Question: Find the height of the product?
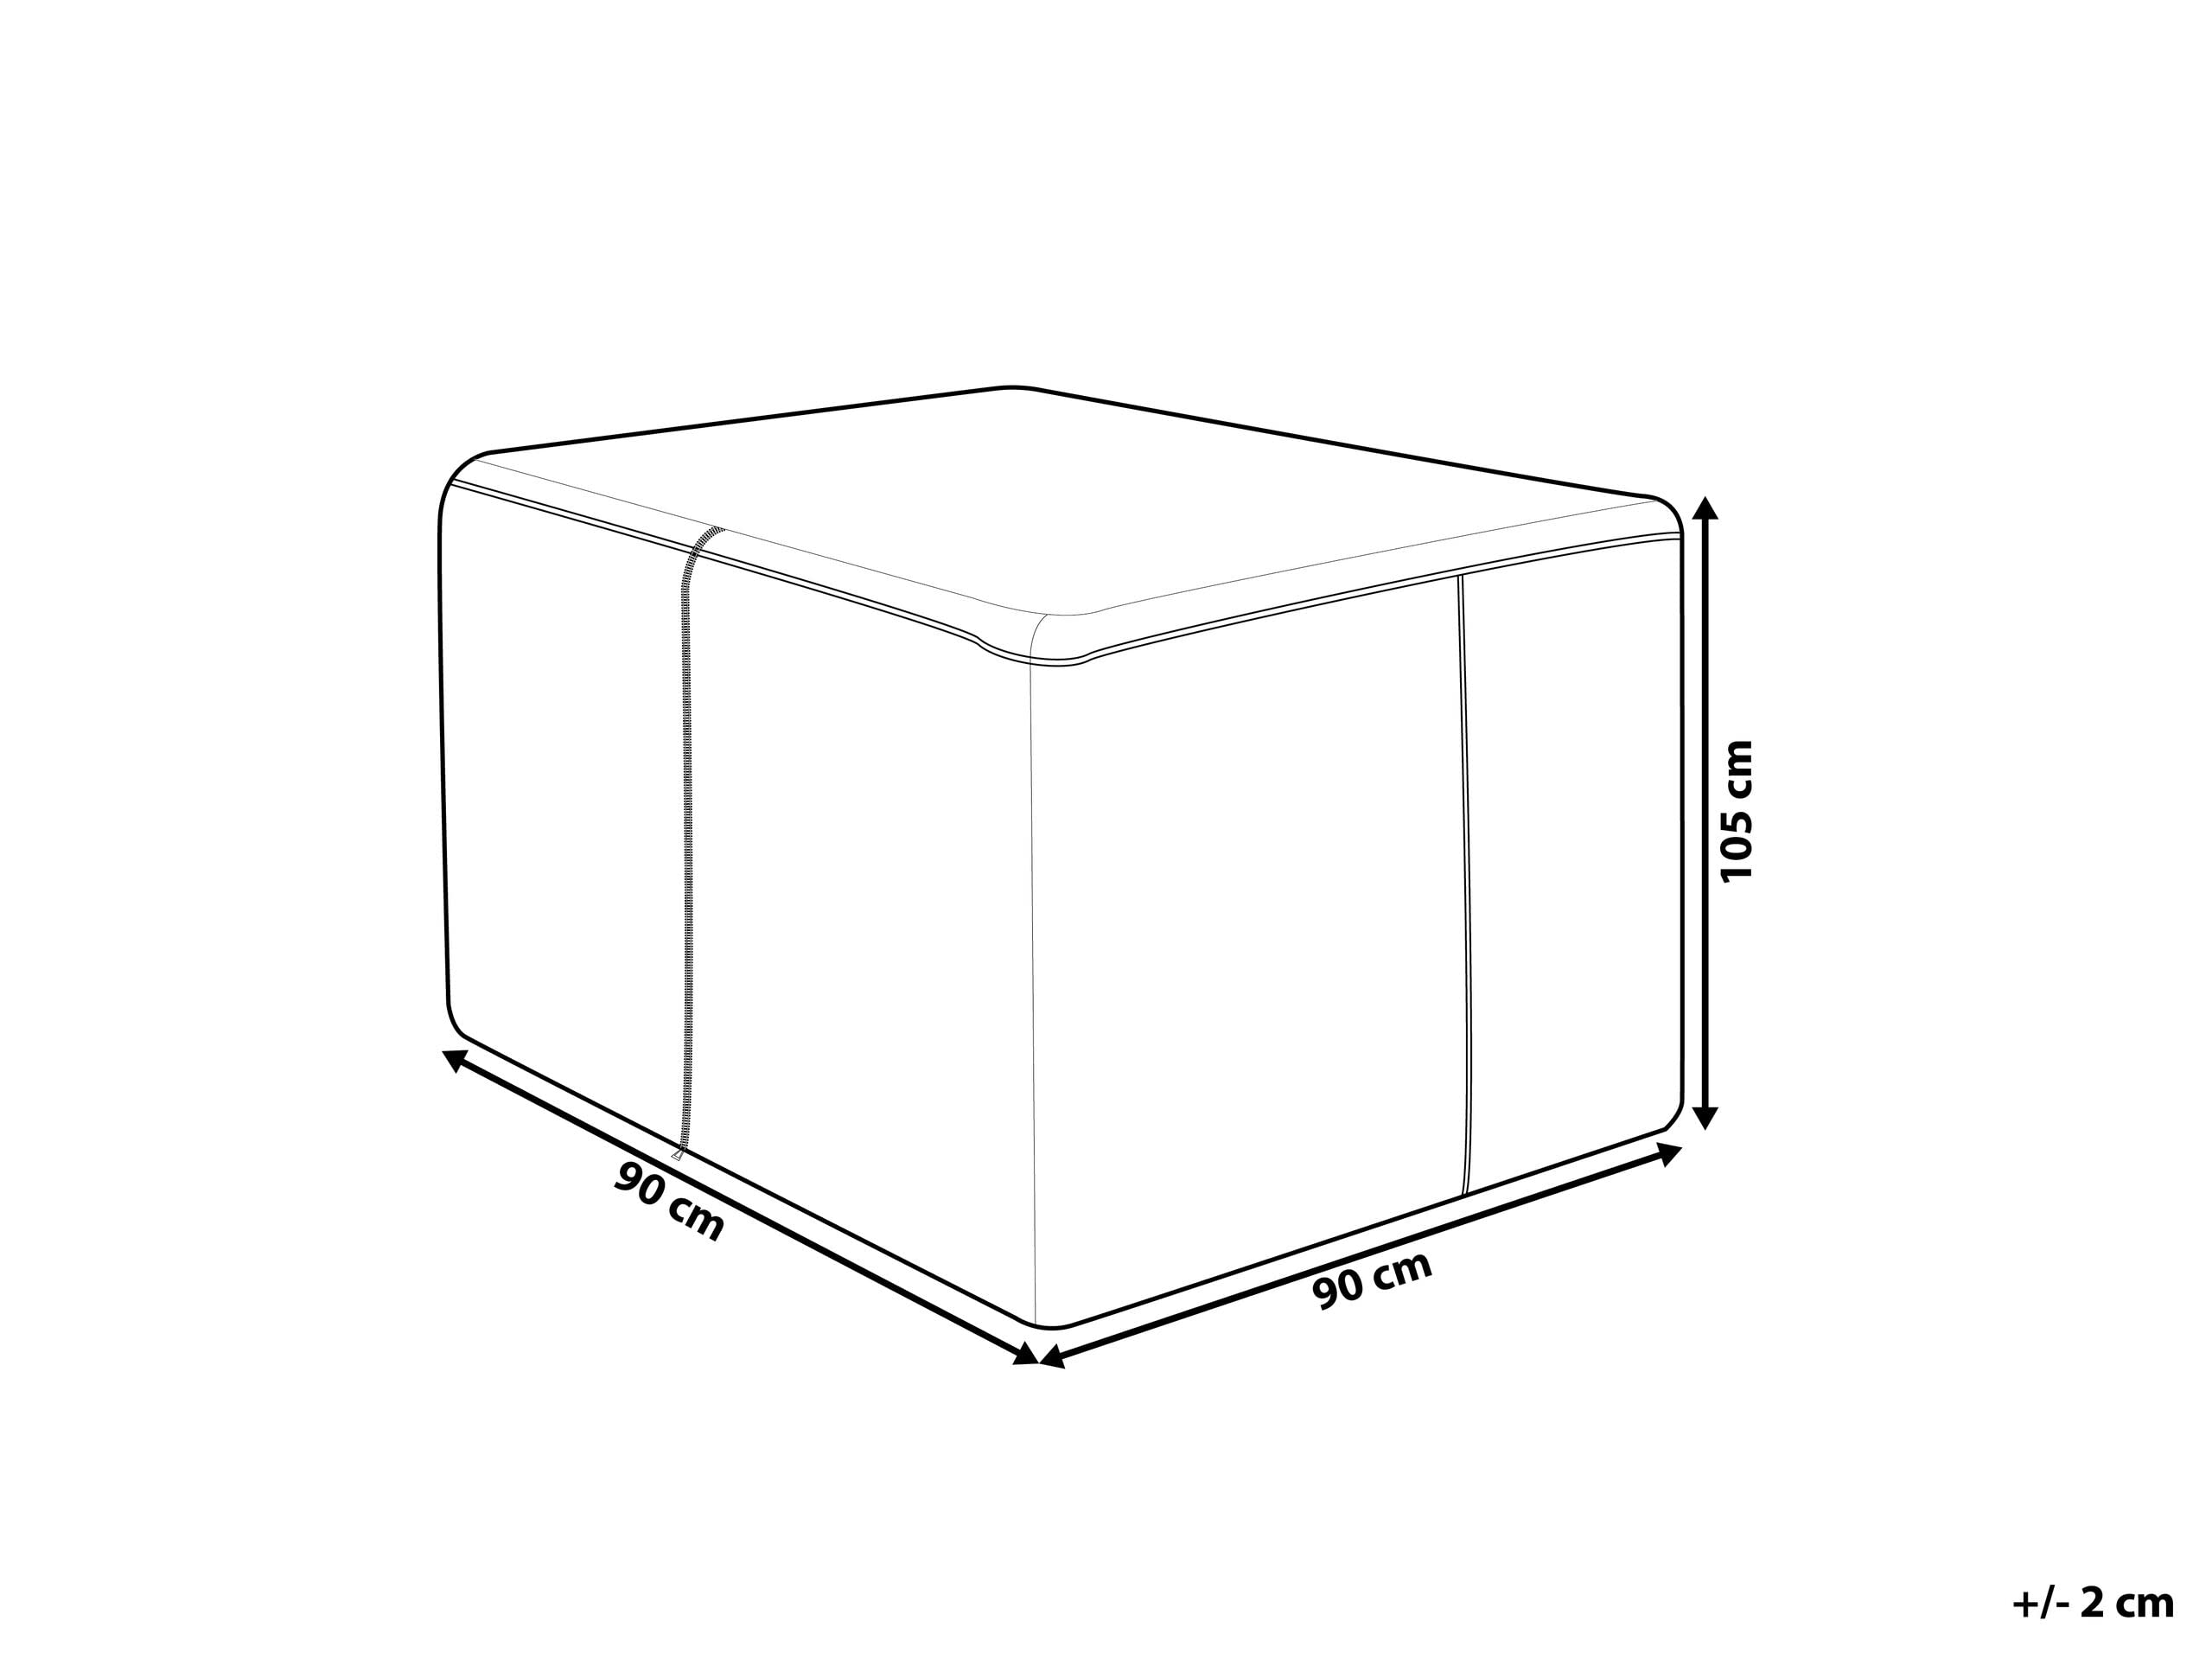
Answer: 105.0 centimetre